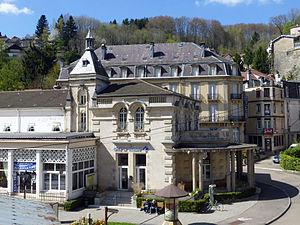
Plombières-les-Bains (Vosges)
François Clasquin né le 16 janvier 1849 à Nantes et mort le 19 octobre 1917 à Épinal, est un architecte français.
Le tourisme en Lorraine s'est développé au XIXᵉ siècle en lien avec l'extension du réseau ferroviaire, notamment à Gérardmer, surnommée la « Perle des Vosges ». Il représente aujourd'hui 2 % de l'ensemble de la richesse dégagée régionale. Le tourisme des lieux historiques, le tourisme technique, le tourisme thermal et le tourisme vert constituent les principales facettes de ce secteur d'activité.
Plombières-les-Bains est une commune française située dans le département des Vosges, en région Grand Est. Elle fait partie de la région historique et culturelle de Lorraine.